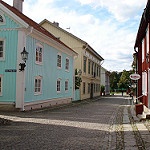
Label: street